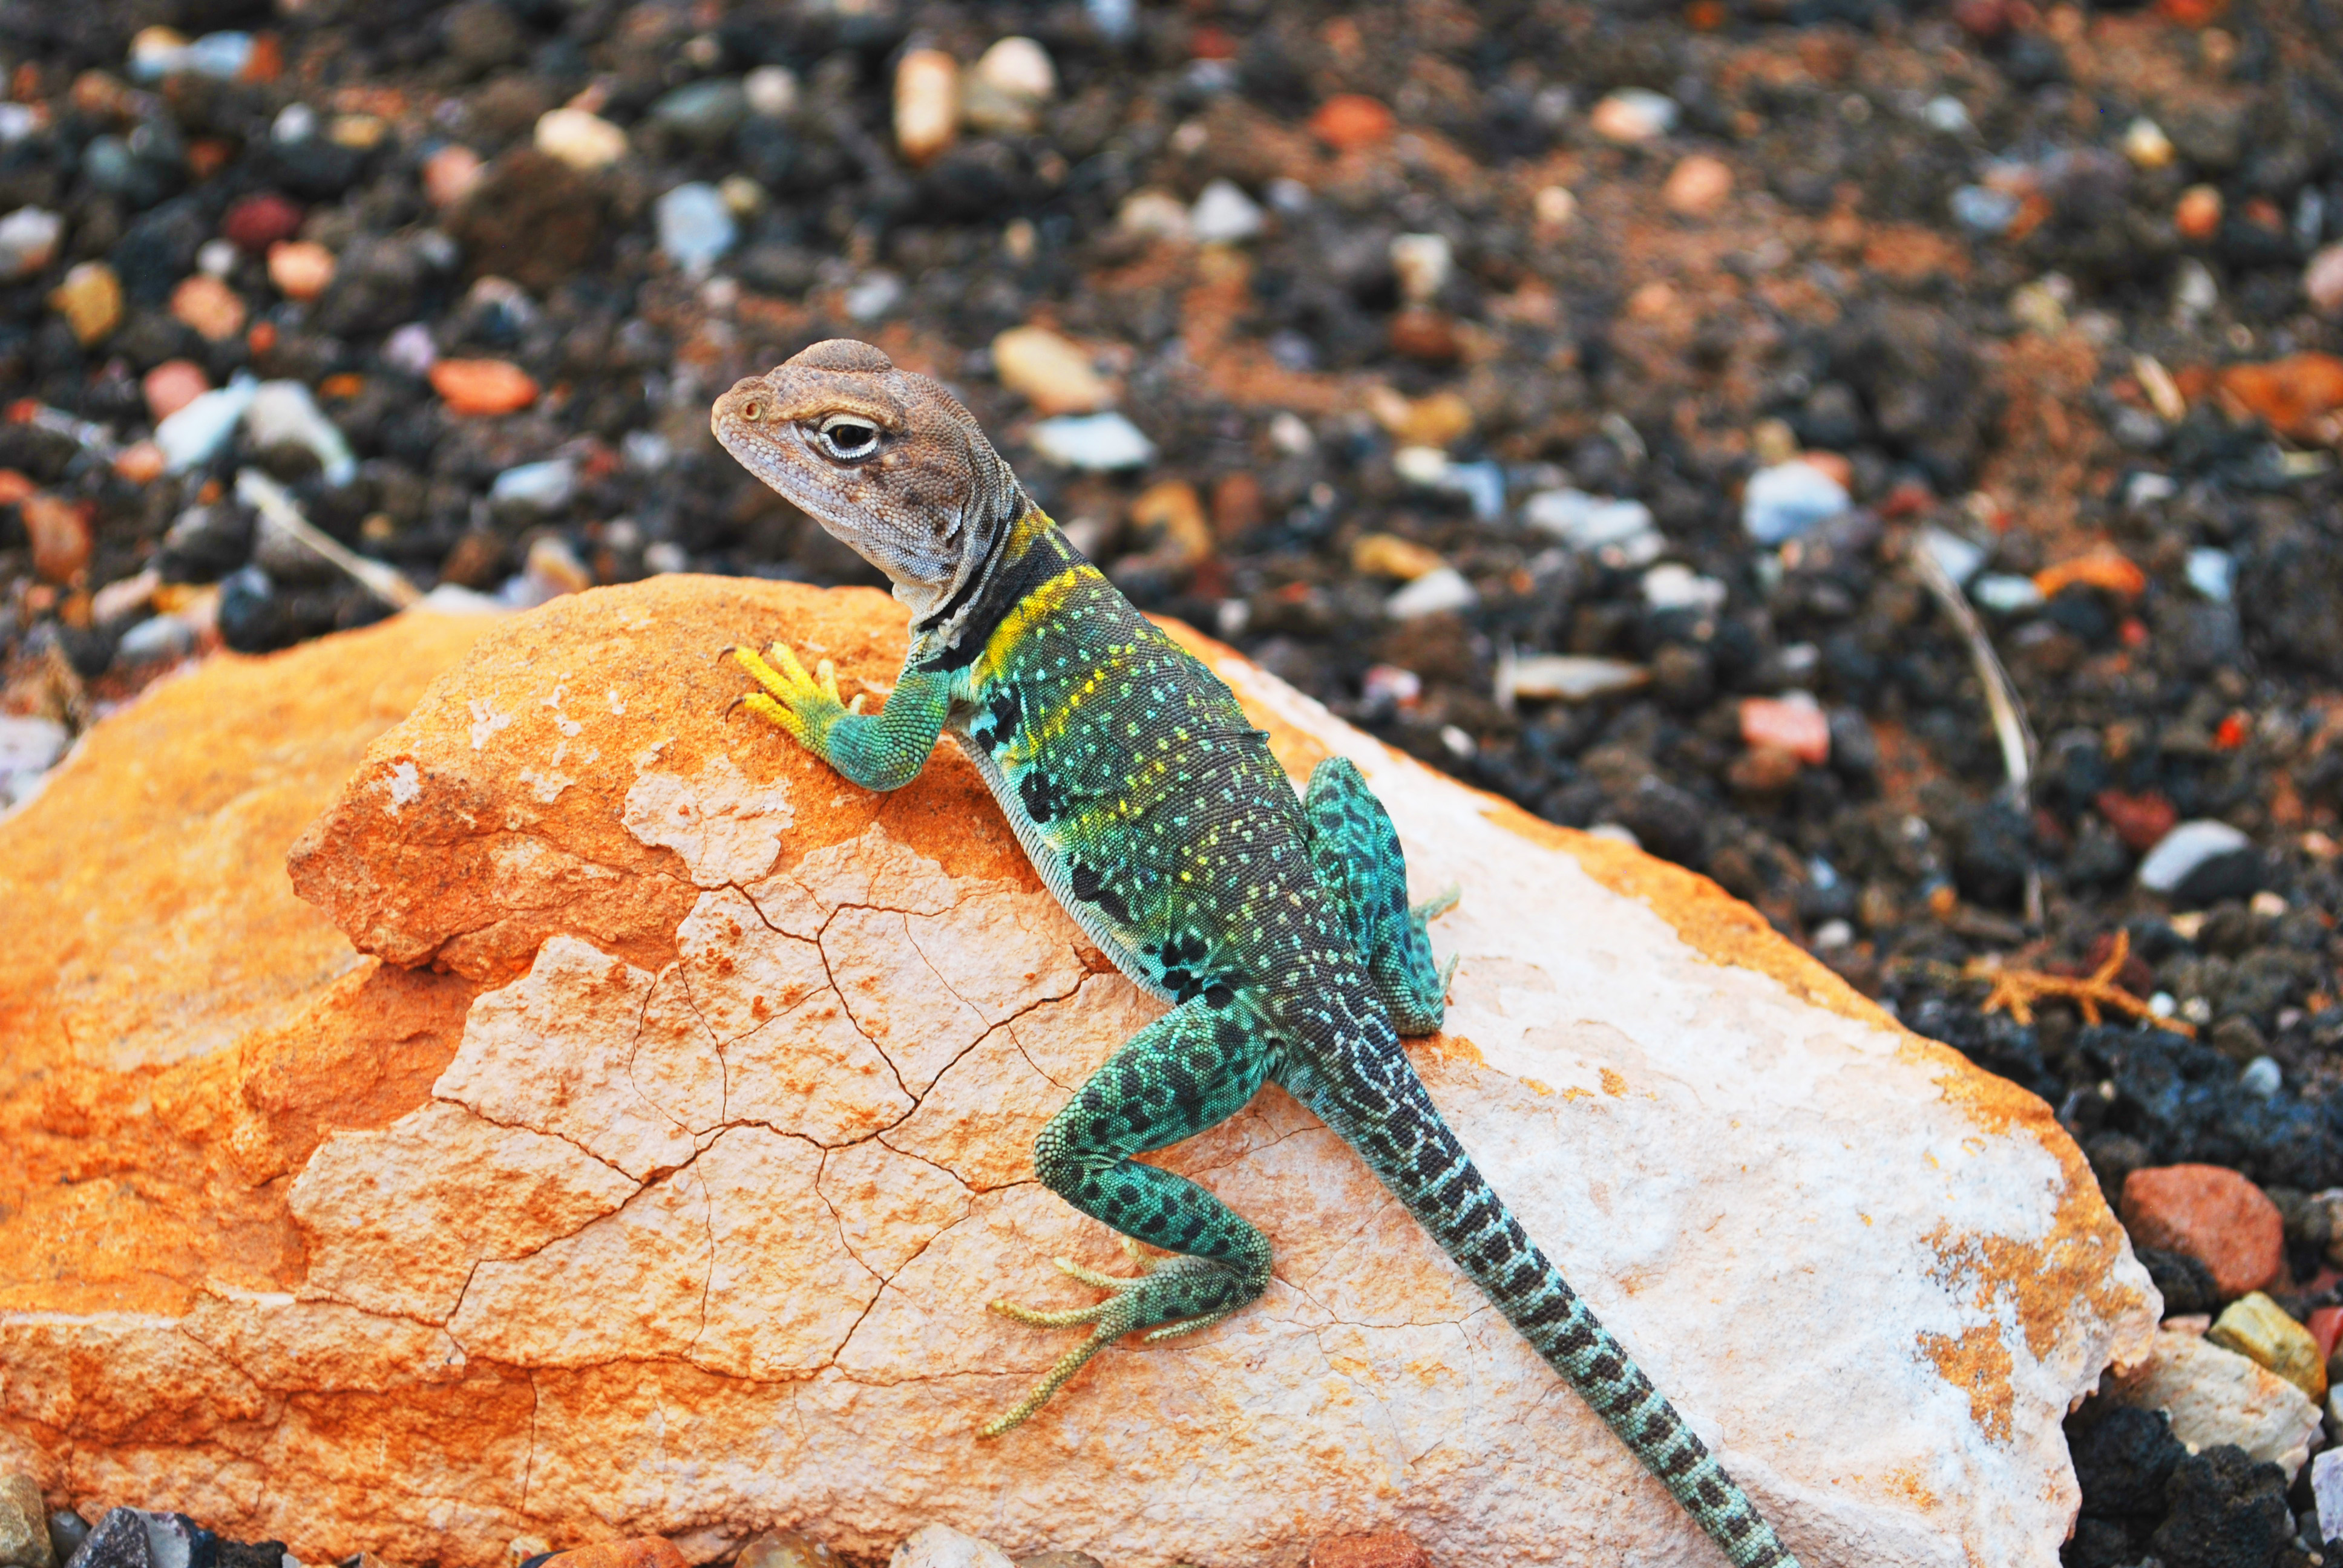
animal, wildlife, reptile, fauna, lizard, gecko, rocks, vertebrate, macro photography, lacerta, agamidae, agama, scaled reptile, lacertidae